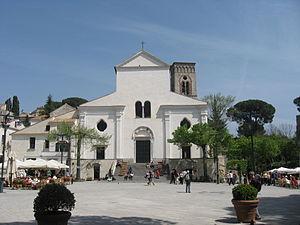
Cette liste recense les basiliques de la Campanie, Italie.
Le diocèse de Ravello est un diocèse italien en Campanie avec siège à Ravello. Le diocèse est fondé en 1086 par le pape Victor III, uni avec le diocèse de Scala en 1603 et supprimé en 1818. À partir Ravello est un diocèse titulaire.